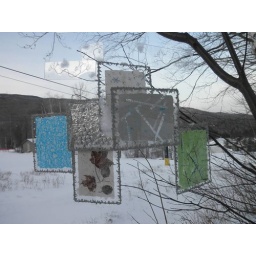
states of water mobile at ski resort with chair lift and snow making machine in background